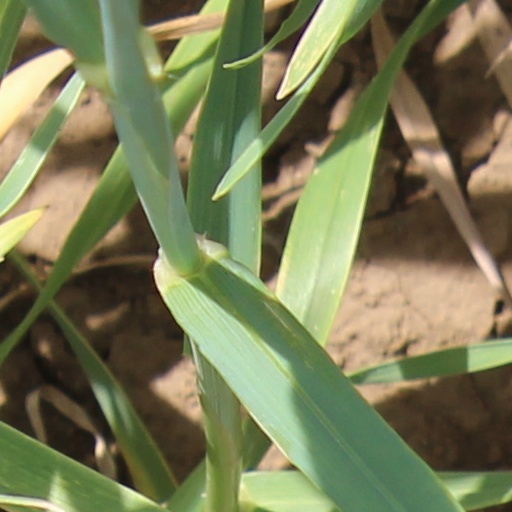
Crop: wheat